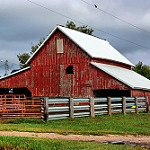
Scene: Outdoor